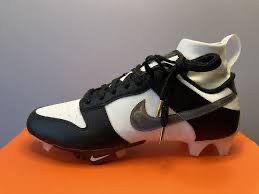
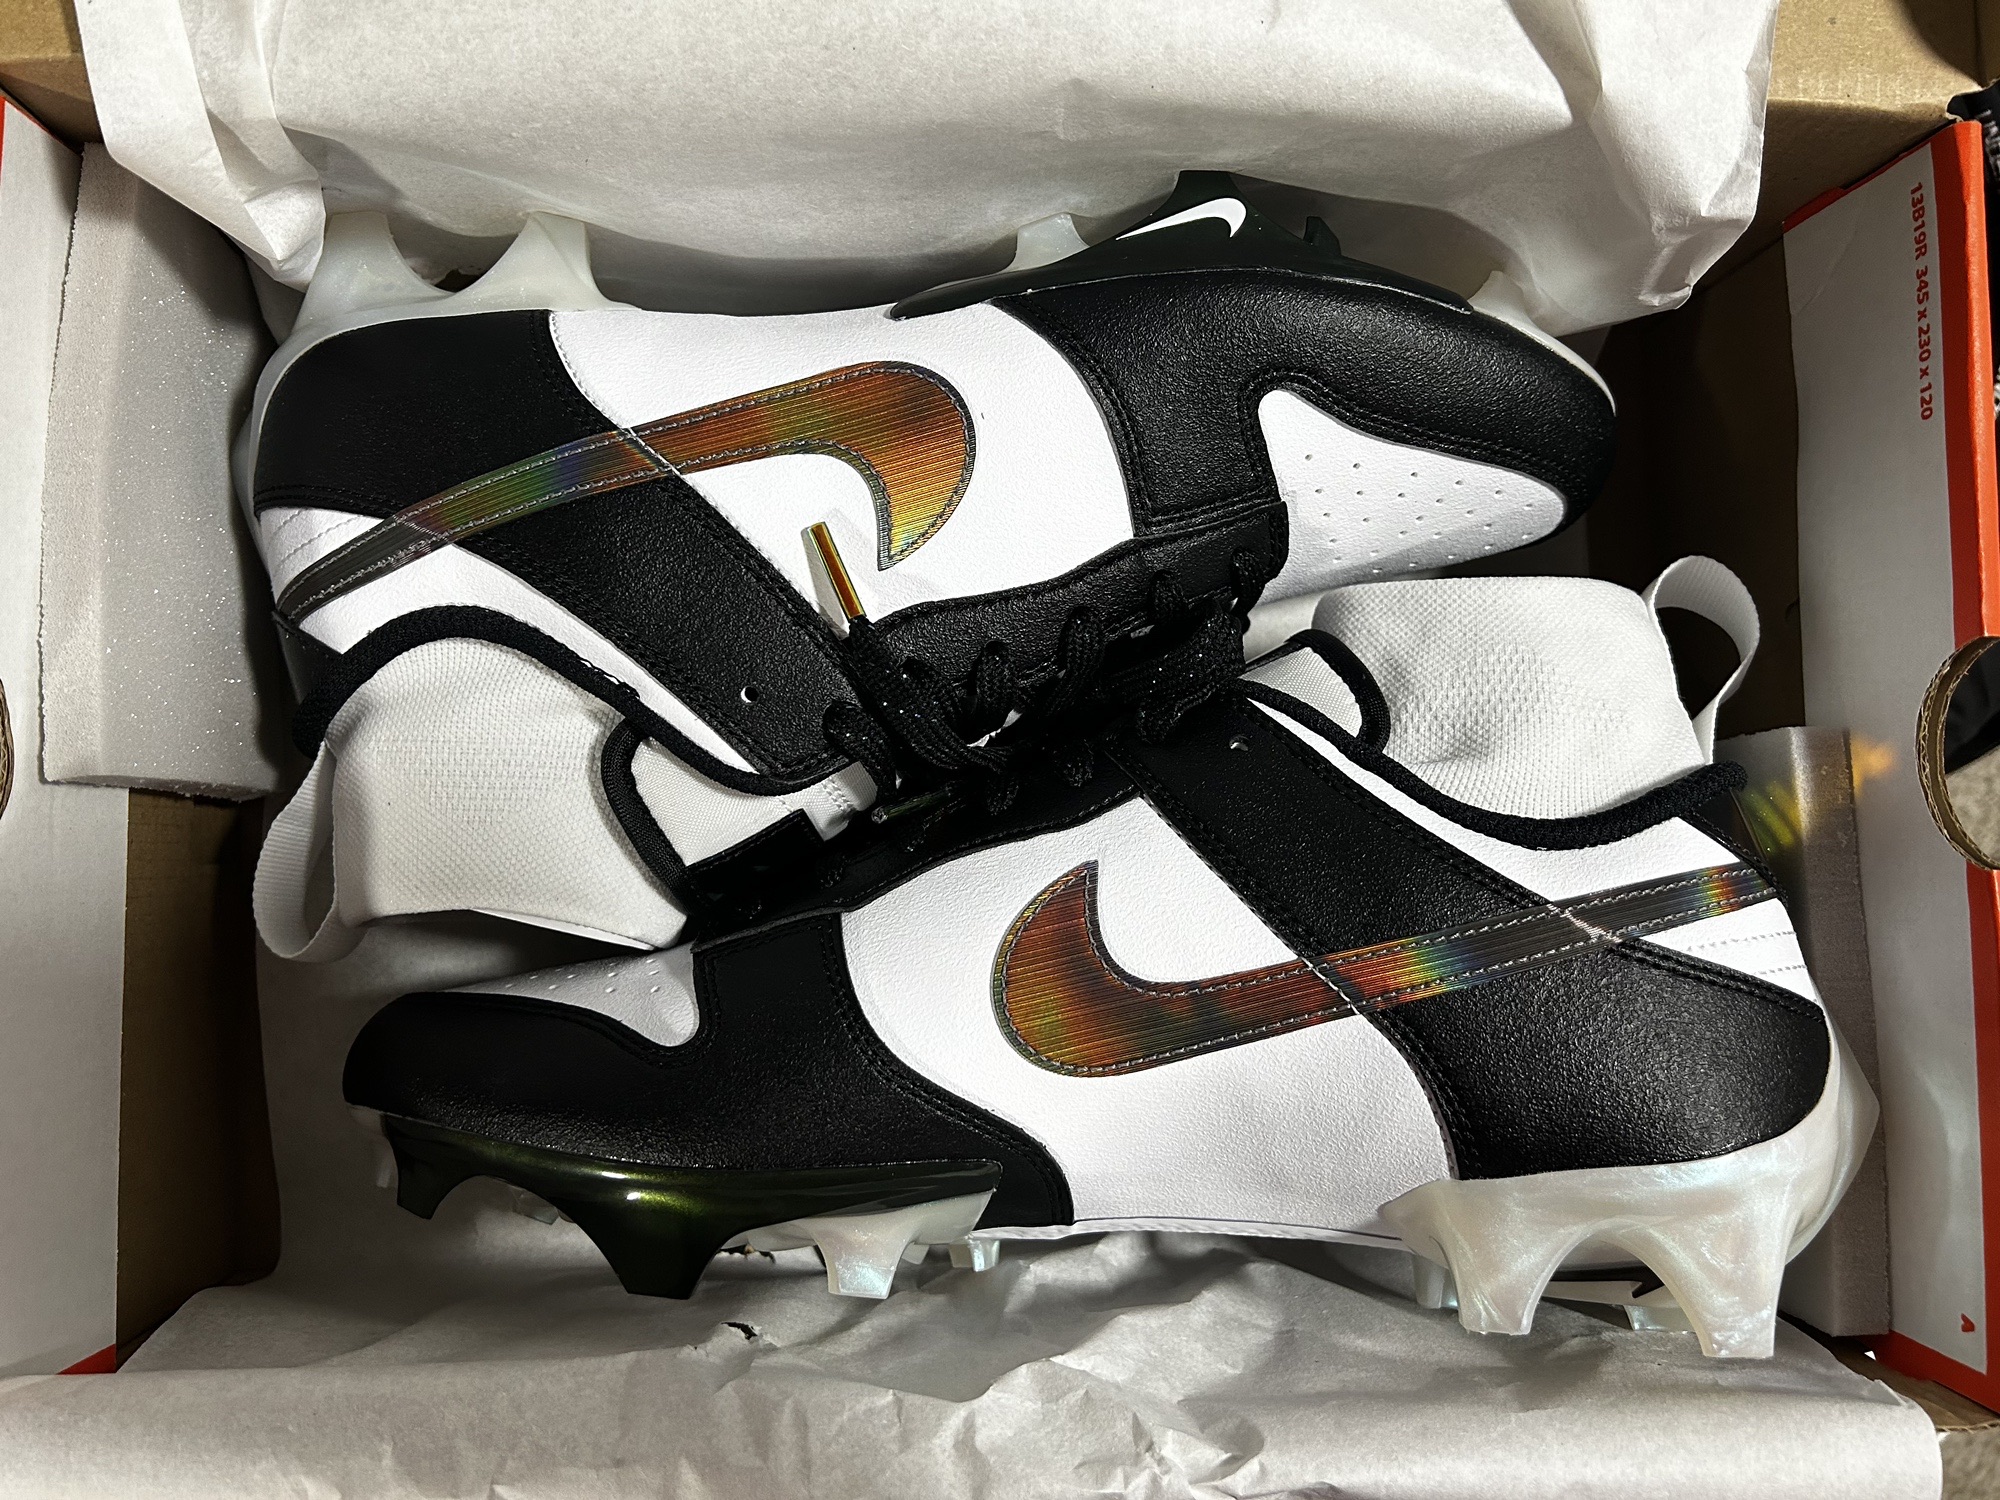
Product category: misc
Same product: yes